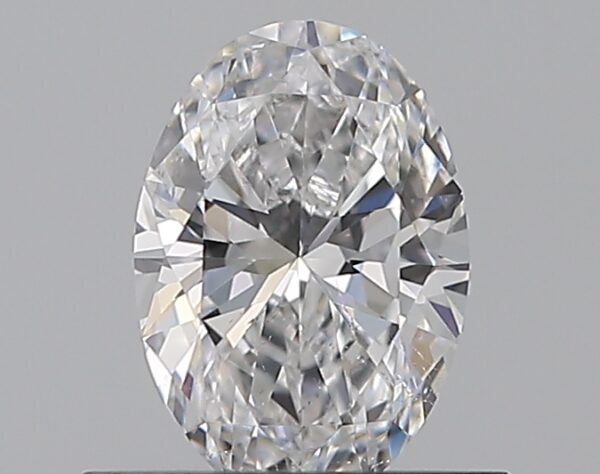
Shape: oval
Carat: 0.55
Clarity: SI1
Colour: D
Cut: EX
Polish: EX
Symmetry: VG
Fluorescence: N
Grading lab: GIA
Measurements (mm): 6.56 x 4.58 x 2.85